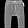
Label: Trouser